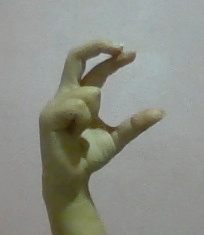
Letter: thal